African Distinguished Conduct Medal

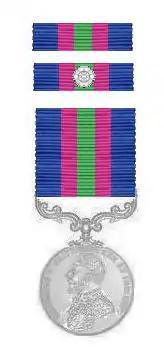
George V version, with ribbon bars

From, the 1870s, a number of awards of the Imperial Distinguished Conduct Medal were made to soldiers of native African regiments, before the creation of the African Distinguished Conduct Medal in 1903.